Water pollution

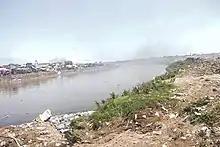
Plastic waste on the big drainage, and air pollution in the far end of the drainage in Ghana

Water pollution is a major global environmental problem because it can result in the degradation of all aquatic ecosystems – fresh, coastal, and ocean waters. The specific contaminants leading to pollution in water include a wide spectrum of chemicals, pathogens, and physical changes such as elevated temperature. While many of the chemicals and substances that are regulated may be naturally occurring (calcium, sodium, iron, manganese, etc.) the concentration usually determines what is a natural component of water and what is a contaminant. High concentrations of naturally occurring substances can have negative impacts on aquatic flora and fauna. Oxygen-depleting substances may be natural materials such as plant matter (e.g. leaves and grass) as well as human-made chemicals. Other natural and anthropogenic substances may cause turbidity (cloudiness) which blocks light and disrupts plant growth, and clogs the gills of some fish species.